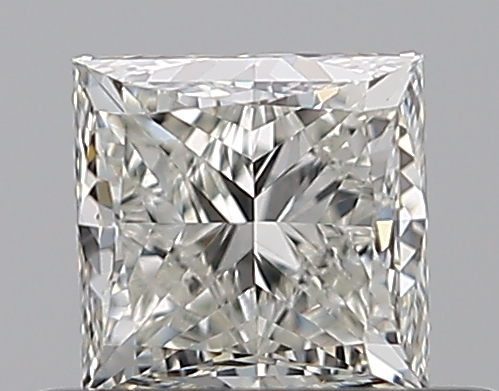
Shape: princess
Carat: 0.5
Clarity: VVS2
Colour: J
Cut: GD
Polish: VG
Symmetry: GD
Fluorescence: N
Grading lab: GIA
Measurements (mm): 4.06 x 3.98 x 3.1